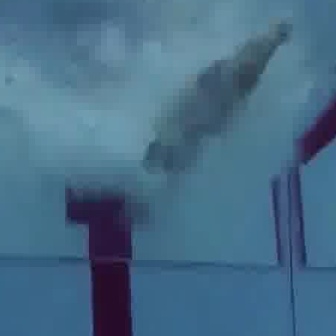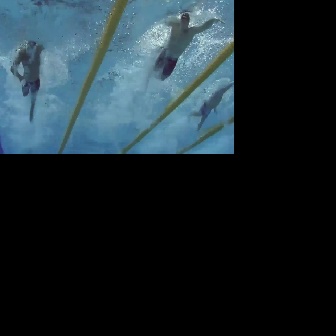
  Please identify the target specified by the bounding box [137,21,293,177] in the first image and locate it in the second image. Return the coordinates in [x_min,y_min,x_max,y_max] format.
Answer: [140,10,225,95]